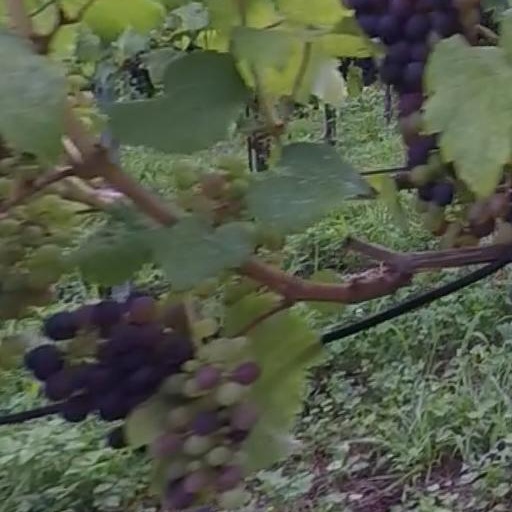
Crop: grape